Niederhelfenschwil

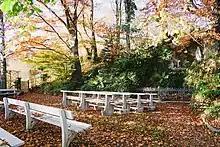
Grotto underneath Schloss Zuckenriet

The Catholic parish church of St. John the Baptist and Zuckenriet Castle are listed as Swiss heritage sites of national significance.